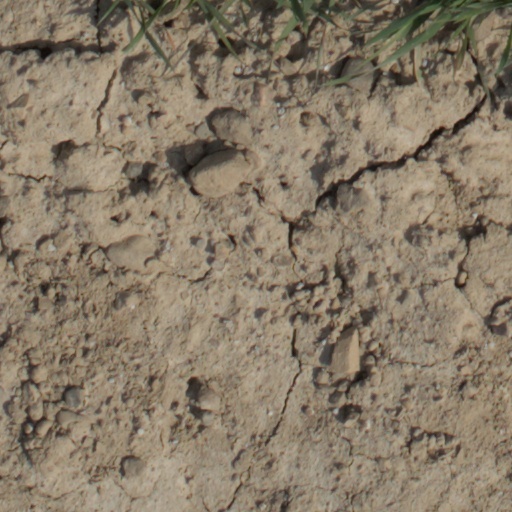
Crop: wheat